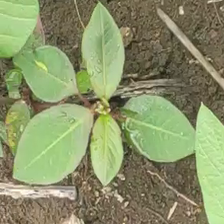
Weed species: Moti_dudhi(Euphorbia_geneculata_L)